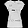
Label: T - shirt / top